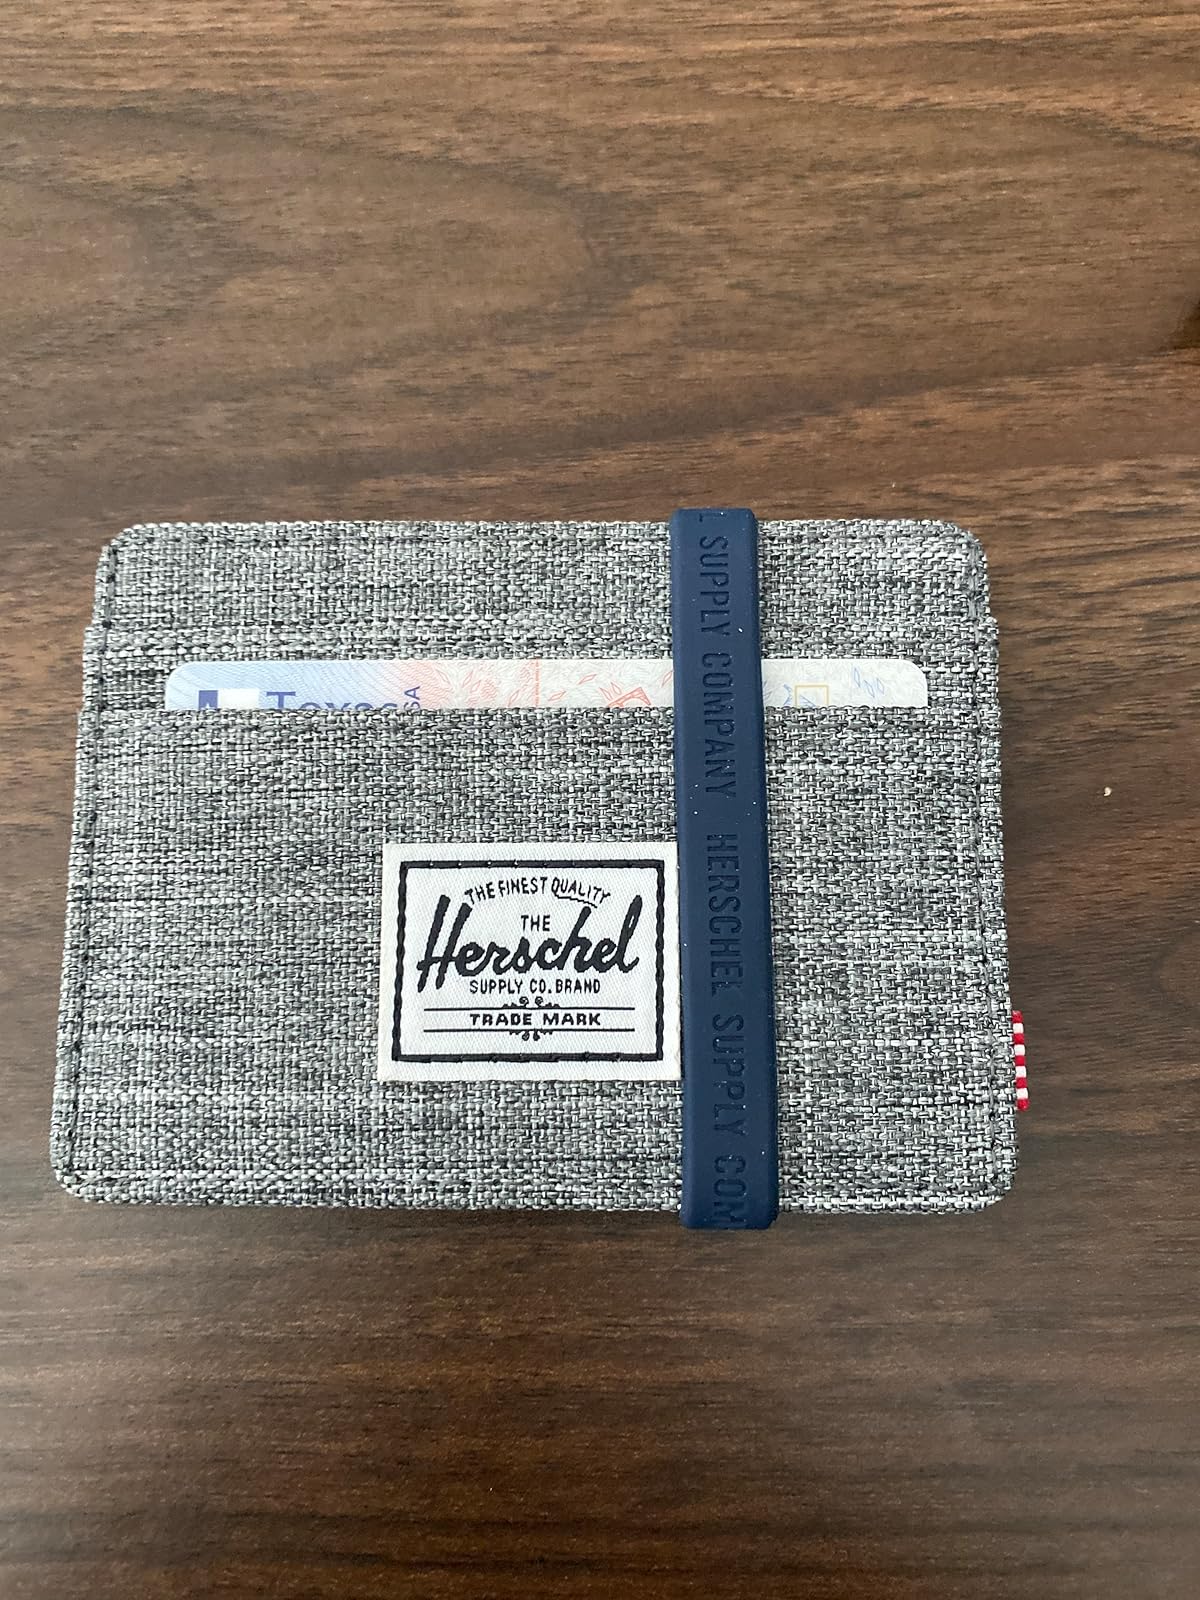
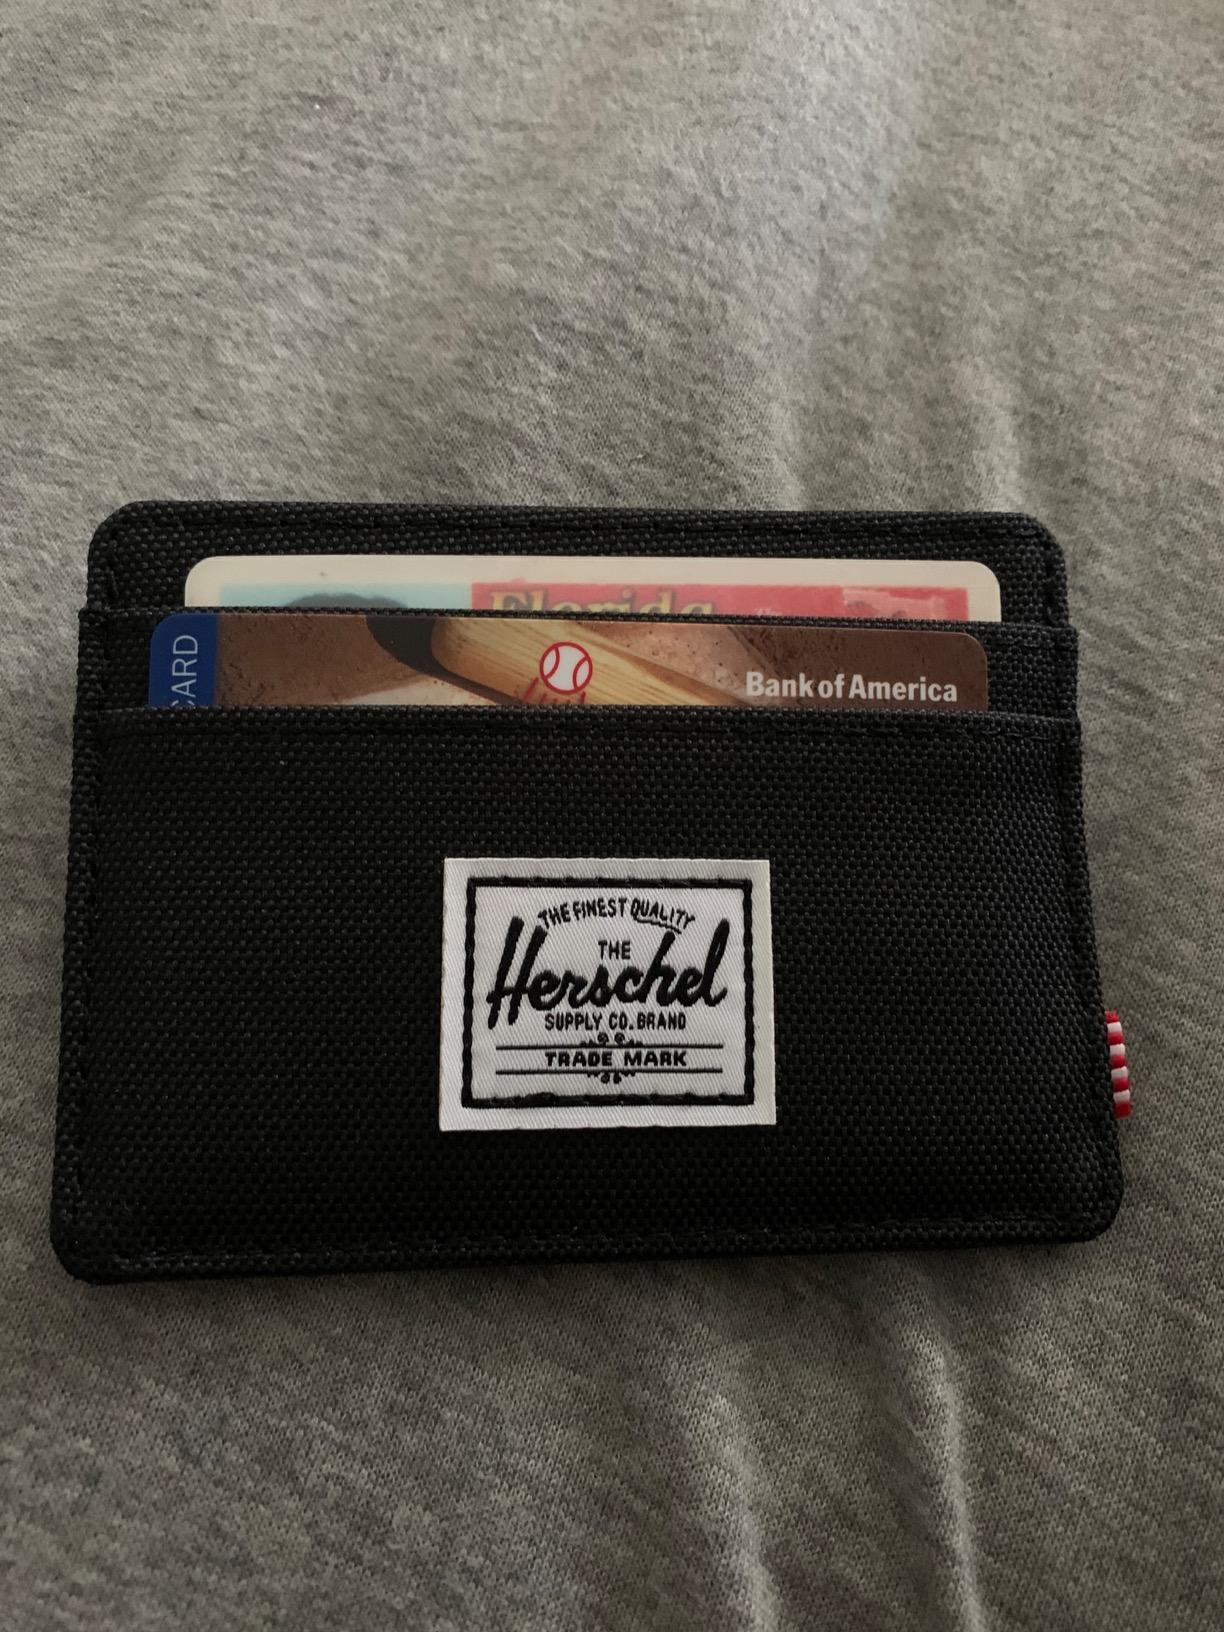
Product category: accessories_wallet
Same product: no